Samsung Galaxy Note 7

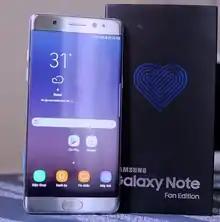
Front side, showing the included Samsung Experience onscreen user interface alongside the packaging

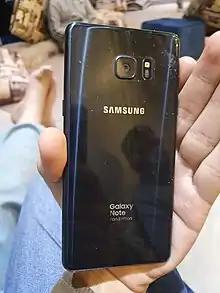
Back side of the Samsung Galaxy Note Fan Edition

In June 2017, "The Wall Street Journal" reported on Samsung's plan to refurbish its inventory of recalled phones and release them with a new model designation of Galaxy Note FE, the "FE" being an abbreviation of "Fan Edition". The phone was also rumored to be named the Note 7R, with the "R" standing for "refurbished". This phone was released in South Korea on 7 July 2017, with limited availability in other countries to follow, and a price of $610; being a $255 discount from the price of the Note 7.